The Shooting of Dan McGrew (1915 film)

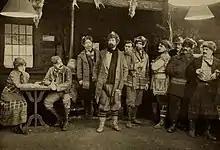
Scene from film

The Shooting of Dan McGrew is a 1915 silent American drama film directed by Herbert Blaché, based on the 1907 poem of the same name. It was produced by Solax Studios when it and many other early film studios in America's first motion picture industry were based in Fort Lee, New Jersey, at the beginning of the 20th century.